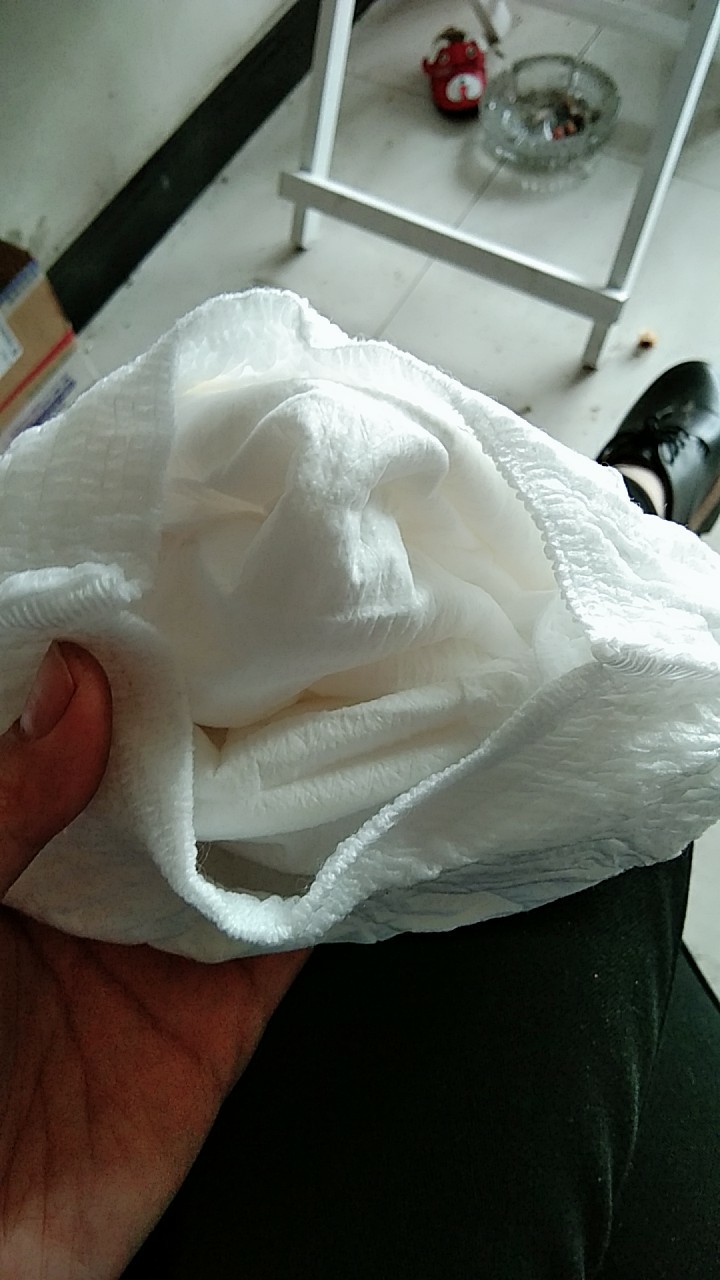
Label: trash